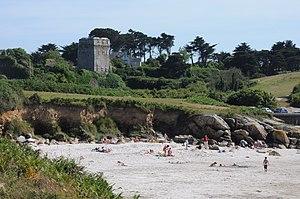
Les ruines du château fort médiéval de Trémazan au dessus de la plage à LANDUNVEZ